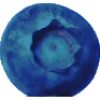
Label: huckleberry